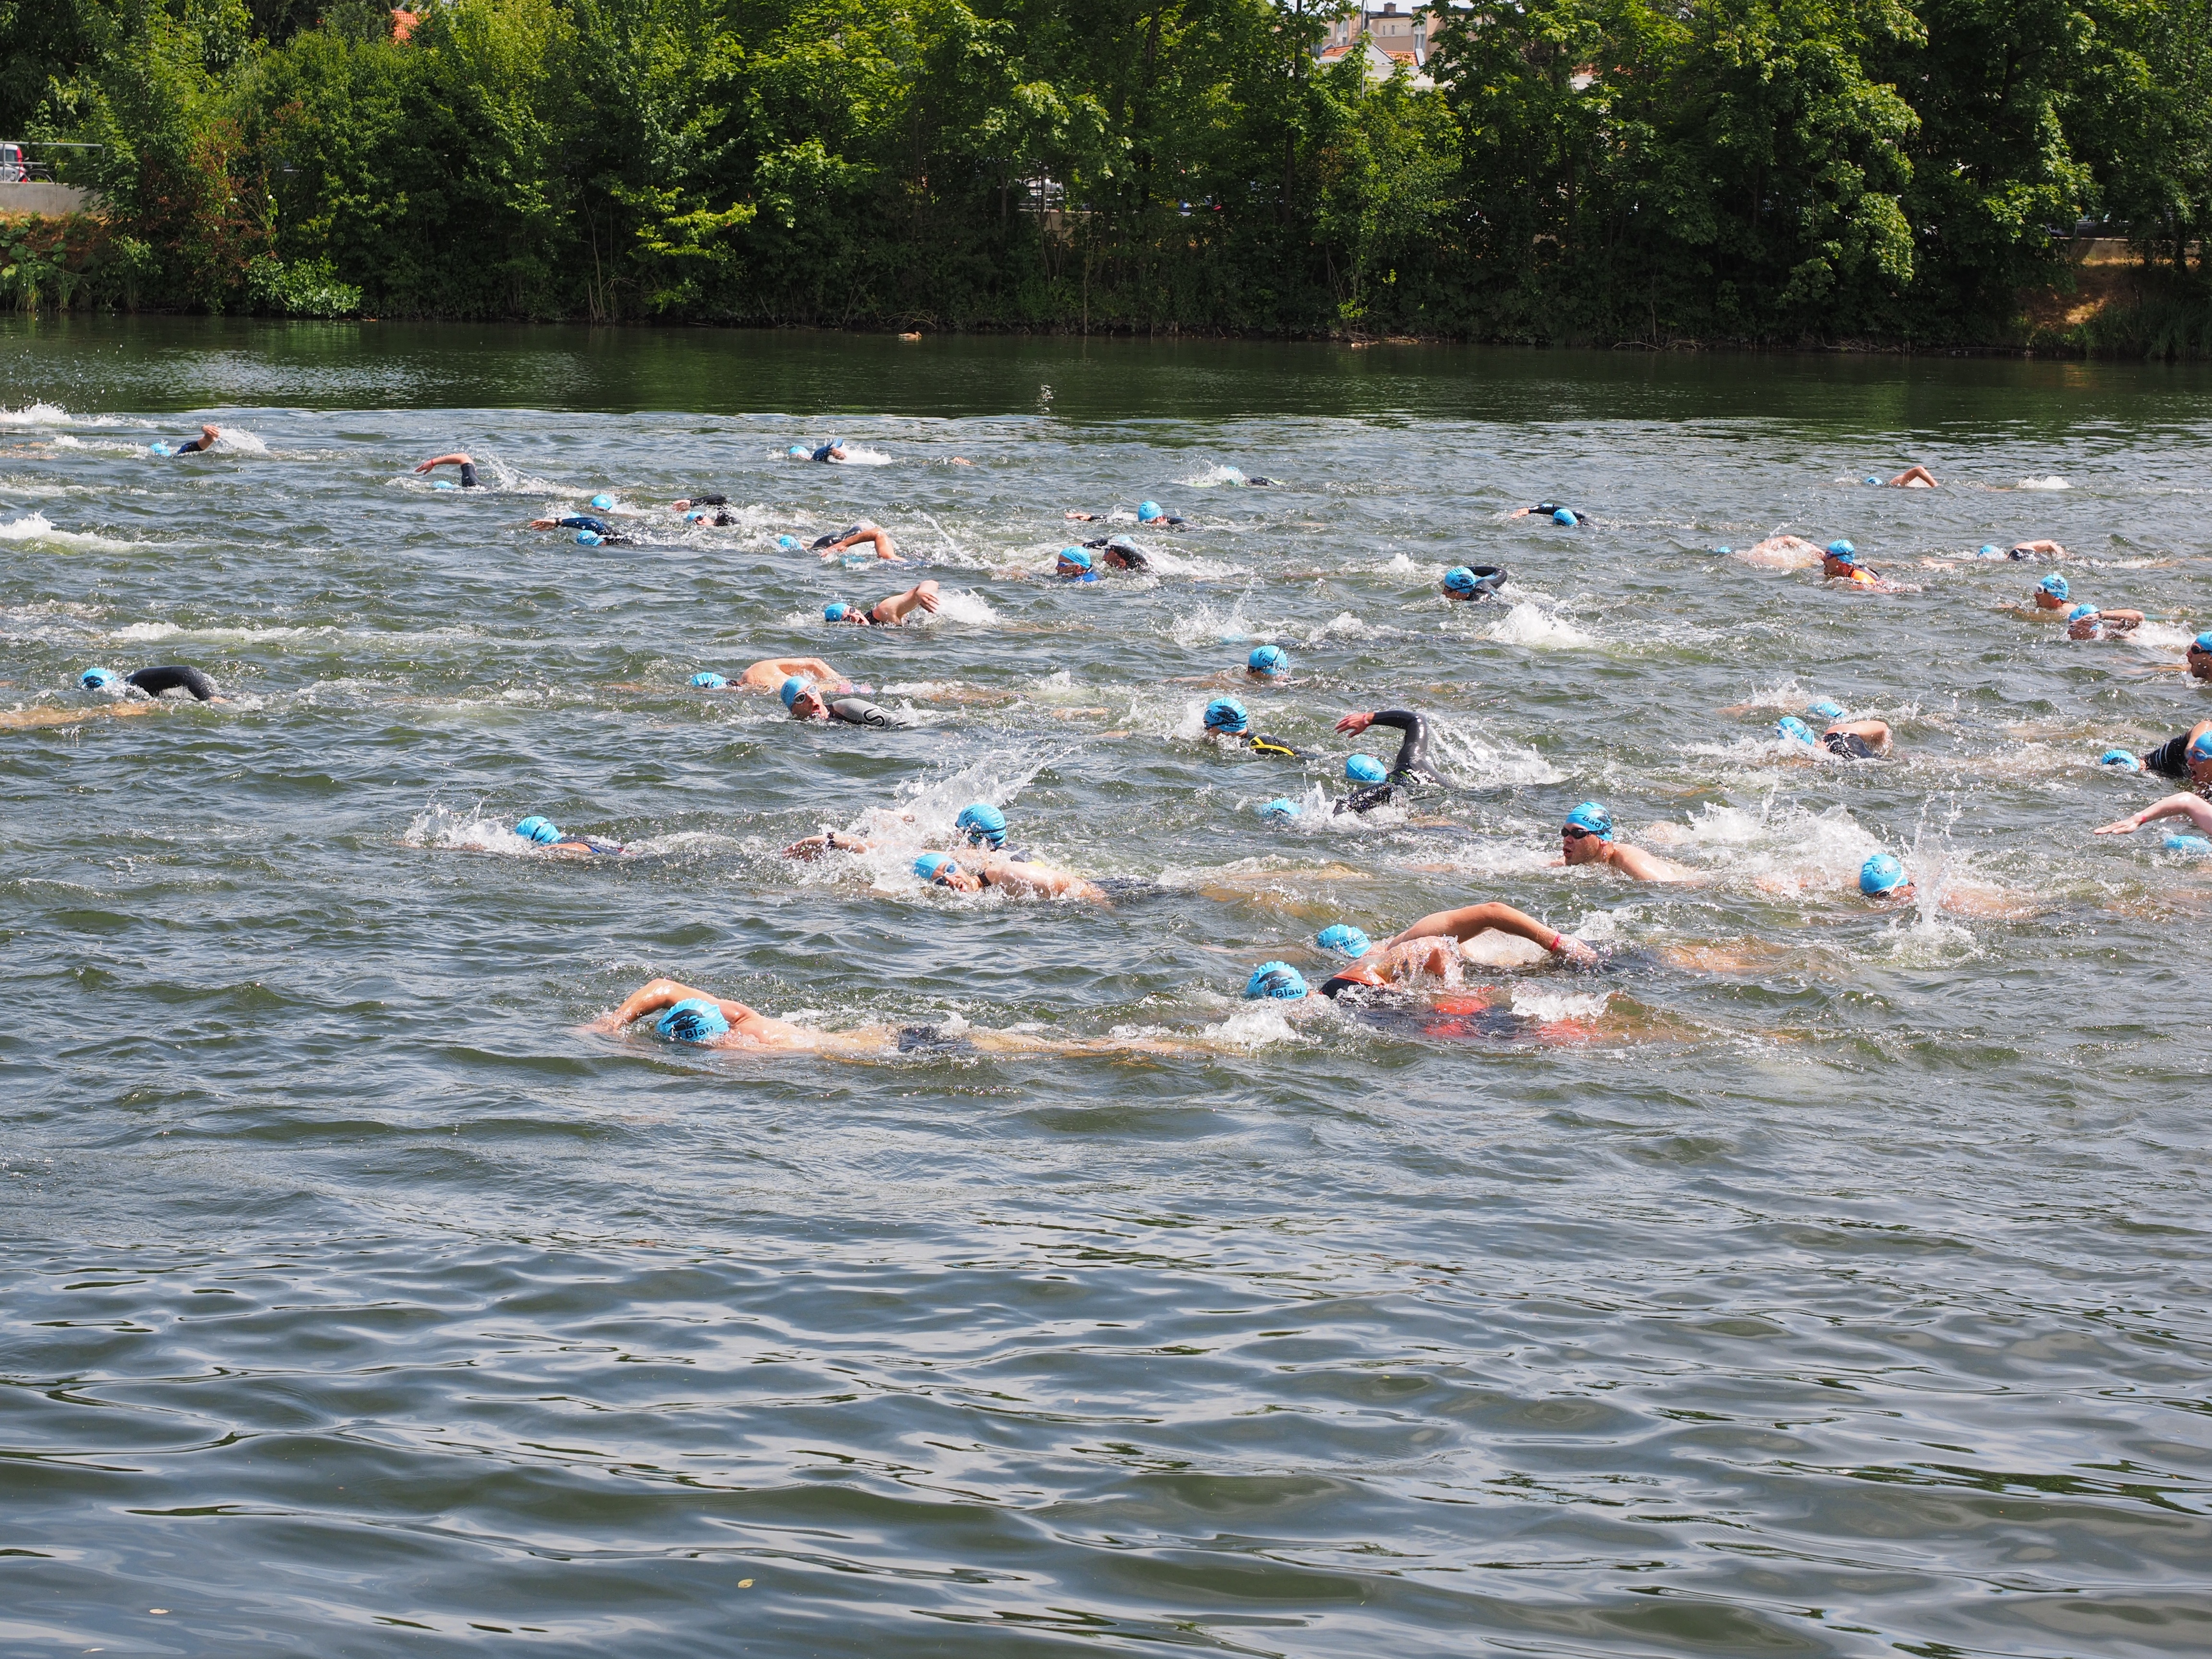
water, boat, river, recreation, swim, paddle, vehicle, human, swimmer, crawl, competition, danube, sports, boating, rowing, athletes, triathlon, canoeing, ulm, water sports, water sport, outdoor recreation, watercraft rowing, open water swimming, involved, track and field athletes, swim stroke, swimming sports